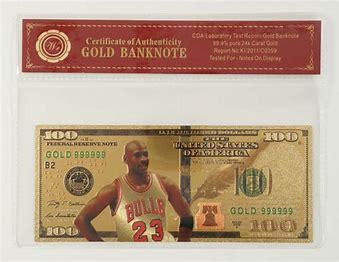
Brand: Jordan
Model: 100